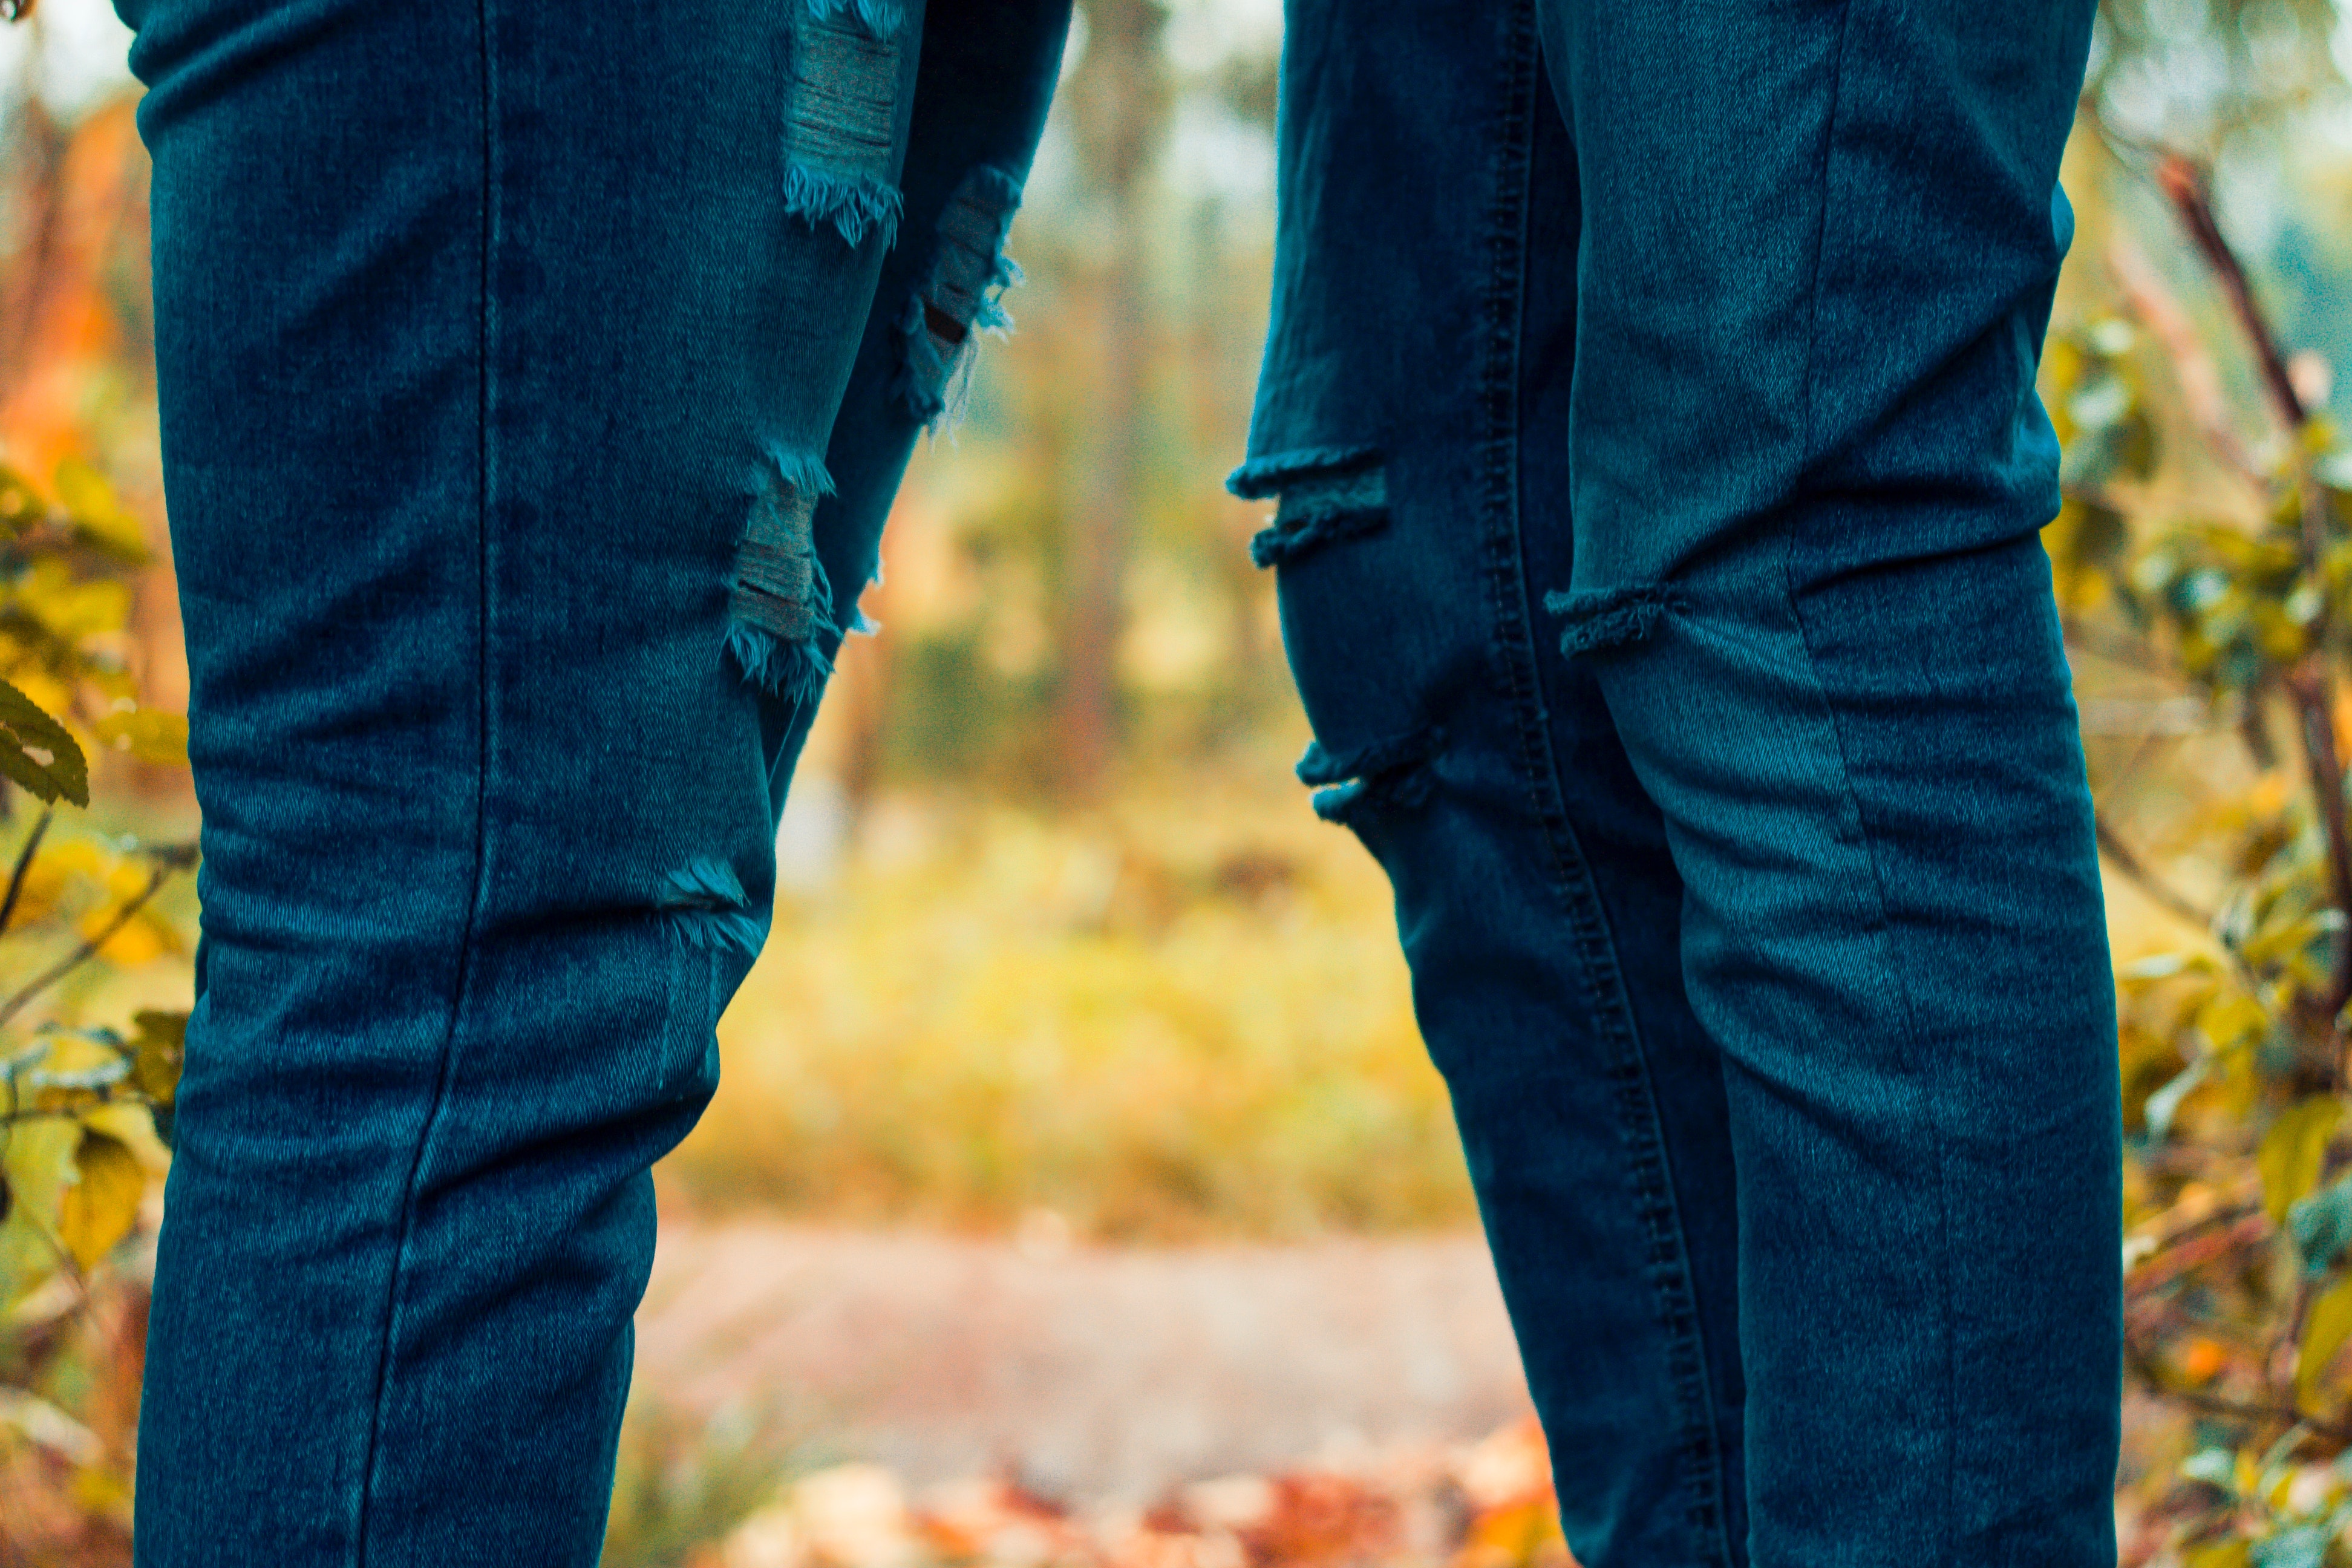
People in nature, jeans, green, leaf, tree, blue, denim, yellow, orange, autumn, holding hands, woody plant, interaction, plant, textile, gesture, grass, adaptation, hand, photography, trousers, human leg, forest, shoe, jacket